Dunkirk evacuation

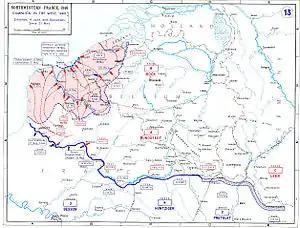
Situation on 4 June 1940; the remaining French rearguard held a sliver of land around Dunkirk

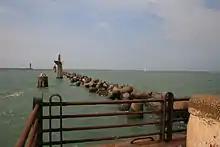
East mole (2009)

The Belgian Army surrendered on 28 May, leaving a large gap to the east of Dunkirk. Several British divisions were rushed in to cover that side. The "Luftwaffe" flew fewer sorties over Dunkirk on 28 May, switching their attention to the Belgian ports of Ostend and Nieuwpoort. The weather over Dunkirk was not conducive to dive or low-level bombing. The RAF flew 11 patrols and 321 sorties, claiming 23 destroyed for the loss of 13 aircraft. On 28 May, 17,804 soldiers arrived at British ports.